508th Air Refueling Squadron

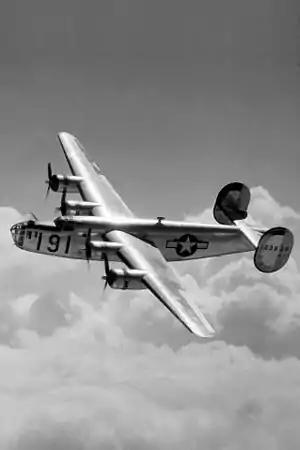
B-24 Liberator as flown by the 605th Squadron

The squadron's first predecessor was the 608th Bombardment Squadron, which was activated at Pyote Army Air Base, Texas on 1 March 1943, but made four moves before the end of the year. The squadron was one of the four original squadrons of the 400th Bombardment Group. It served as an Operational Training Unit (OTU) for Consolidated B-24 Liberator units until December. The OTU program involved the use of an oversized parent unit to provide cadres to "satellite groups"